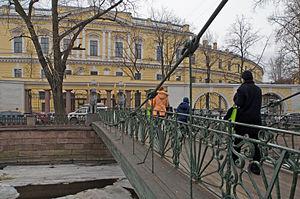
Le rouble d'assignation est la première forme de papier monnaie en Russie. Également appelé « assignat », cette forme du rouble impérial russe est en usage entre 1769 et 1849. Le rouble d'assignation était employé concomitamment avec le rouble-argent, chacun d'eux disposant de son propre taux de change. Vers la fin de son existence, le rouble d'assignation eut un taux de change considérablement moindre que le rouble-argent.